Ira Cruz

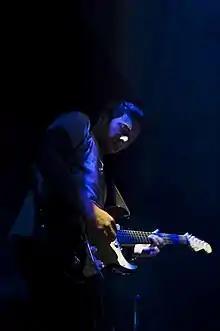
Ira Cruz on a live gig with "Bamboo"

The first single from the album, "Noypi" (a slang term meaning "Filipino"), was a hard rock anthem that captivated the hearts of the youth and sparked patriotism in the Philippines. The album contains ten tracks, with three in Tagalog, namely: "Noypi", "Hudas", and "Masaya". The initial release of the album used a white cover, while a second black-cover release later in the year contained six bonus tracks and three video clips of "Noypi", "Masaya", and "Mr. Clay".